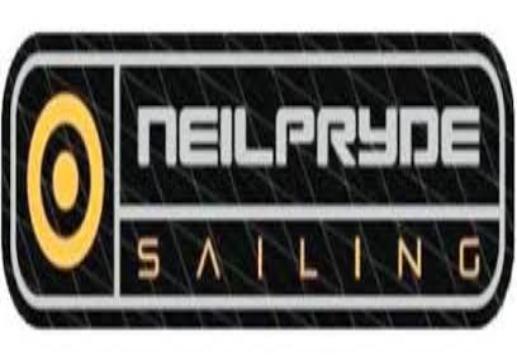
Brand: neil pryde-2
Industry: Sports